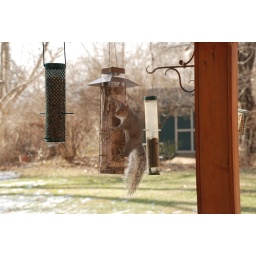
Todays activities (jan 26) around the squirrel &amp;amp; bird feeders. Taken through the kitchen window